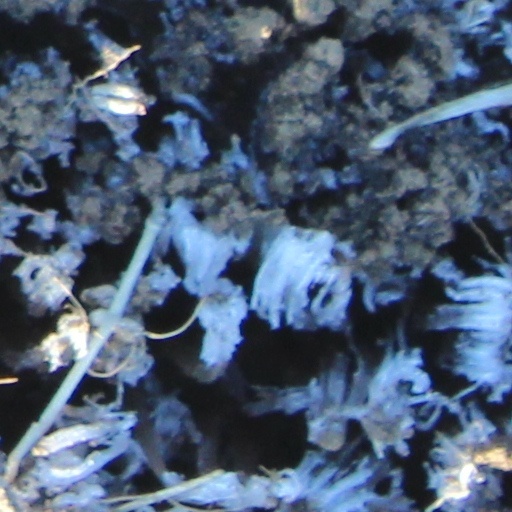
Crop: wheat